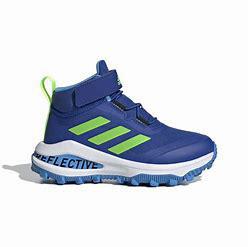
Brand: Adidas
Model: Fortarun